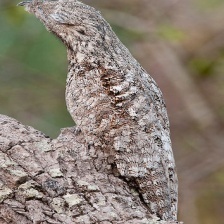
Species: GREAT POTOO
Scientific name: NYCTIBIUS GRANDIS